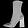
Label: Ankle boot